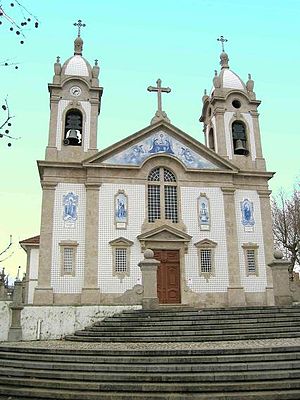
Rio Tinto (Portugal)
Rio Tinto er en by i det nordlige Portugal med et indbyggertal på 50.713. Byen ligger i landets Nordregion, tæt ved regionens hovedby Porto.